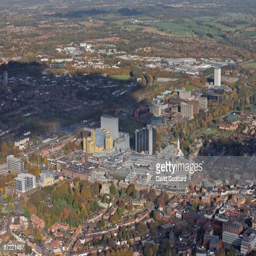
situated halfway along road is the enlarged market town